Seiichi Tanaka

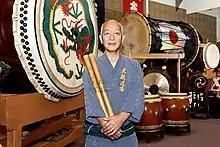
Tanaka in 2001

is the first Japan-trained teacher of kumidaiko, or taiko, in the United States and is largely regarded as the father of the art form in North America.